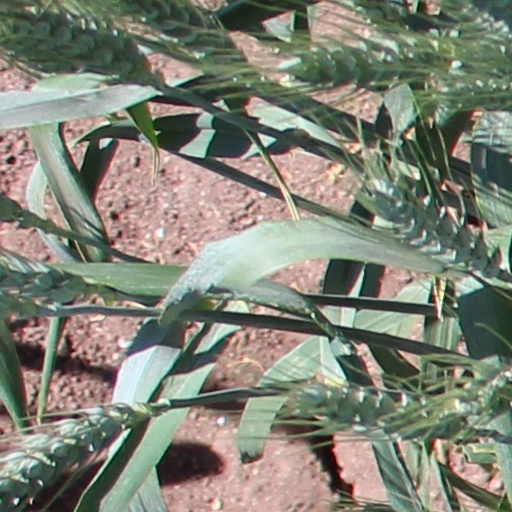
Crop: wheat